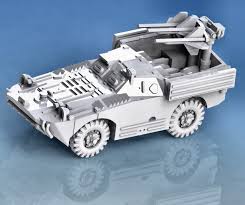
Label: BRDM